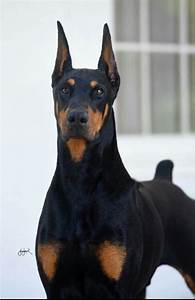
Label: cane